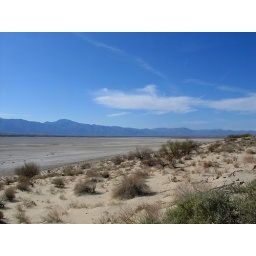
Laguna la Salada, a dry lake bed in Baja California, Mexico